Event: Nepal Earthquake
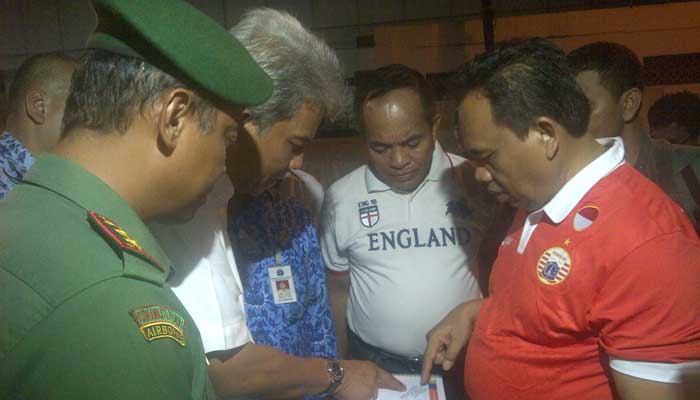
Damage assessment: no_damage